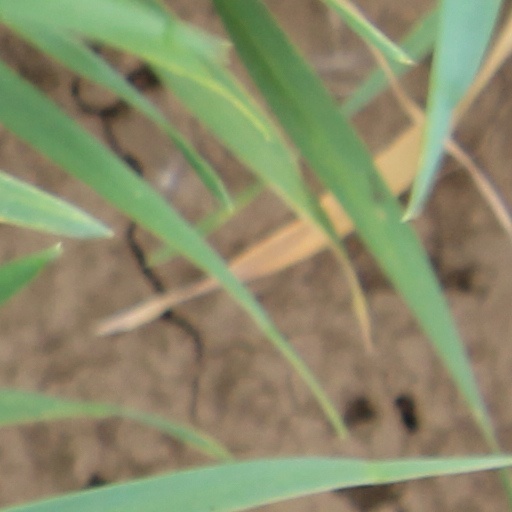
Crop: wheat